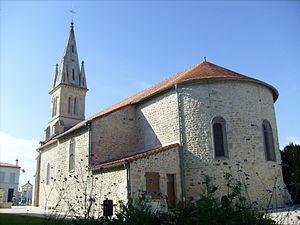
L'église des Mathes (17)
Les Mathes sont une commune du Sud-Ouest de la France, située dans le département de la Charente-Maritime. Ses habitants sont appelés les Mathérons et les Mathérones.
L'église Saint-Cyr et Sainte-Julitte est une église catholique de Charente-Maritime située sur la commune des Mathes. De style roman, elle possède un clocher de style néo-gothique construit en 1870. Dans le clocher se trouve une petite cloche datant de 1788 classée au titre des objets historiques depuis 1911 pour avoir sonné la révolte en 1789. Dans le chœur sont déposés les fonts baptismaux de la chapelle du village de Notre-Dame de Buse qui disparut sous les sables au cours du XVIIᵉ siècle ; ces fonts baptismaux sont aussi classés au titre des objets historiques depuis le 24 janvier 2013.